Kurt Johansson (sport shooter)

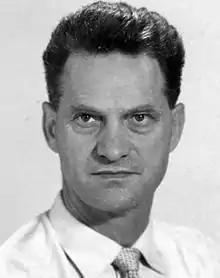
Kurt Johansson, circa 1960

Kurt Ivar Björn Johansson (25 February 1914 – 8 August 2011) was a Swedish shooter who competed at the 1948, 1960 and 1968 Olympics. In 1948 in London he placed fourth in the free rifle, three positions, 300 m event. In 1960 he finished 19th in the same event and 15th in the 50 m rifle prone competition. In 1968 he placed 17th, 20th and 26th in the mixed free rifle, three positions, 300 m, mixed small-bore rifle, three positions, 50 m, and mixed small-bore rifle, prone, 50 m, respectively.